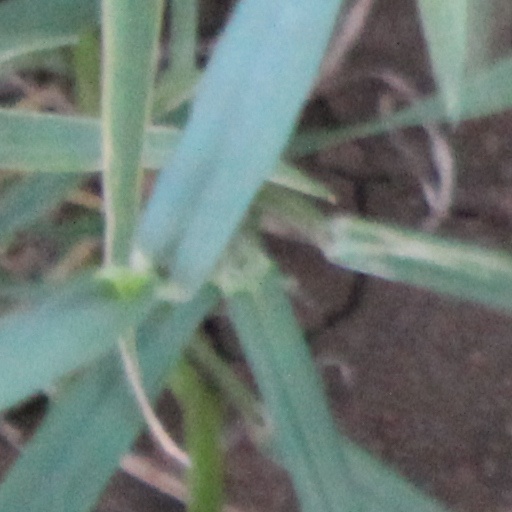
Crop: wheat